Ford Mondeo (fourth generation)

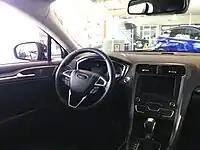

The liftback's boot stands at with seats up, which expands to with seats down. The station wagon and sedan model offer slightly less room at with seats up, while the station wagon has a capacity of with seats down, which is about 170 litres more than the liftback. The hybrid liftback model offers significantly less boot space than the base liftback at . Due to its battery pack, the hybrid's rear seats are not available to be folded. While the diesel Mondeos and the hybrid estate model feature a hatchback tailgate, the hybrid sedan's boot opening hinges from below the rear window. Because of this, it has a narrower boot opening than the liftback and estate versions, which makes it harder to fit larger objects. Mat Watson from British magazine "carwow" has stated that ""quality is good but the infotainment can't match a VW Passat"". The Mondeo's seats fold in a 60:40 split.